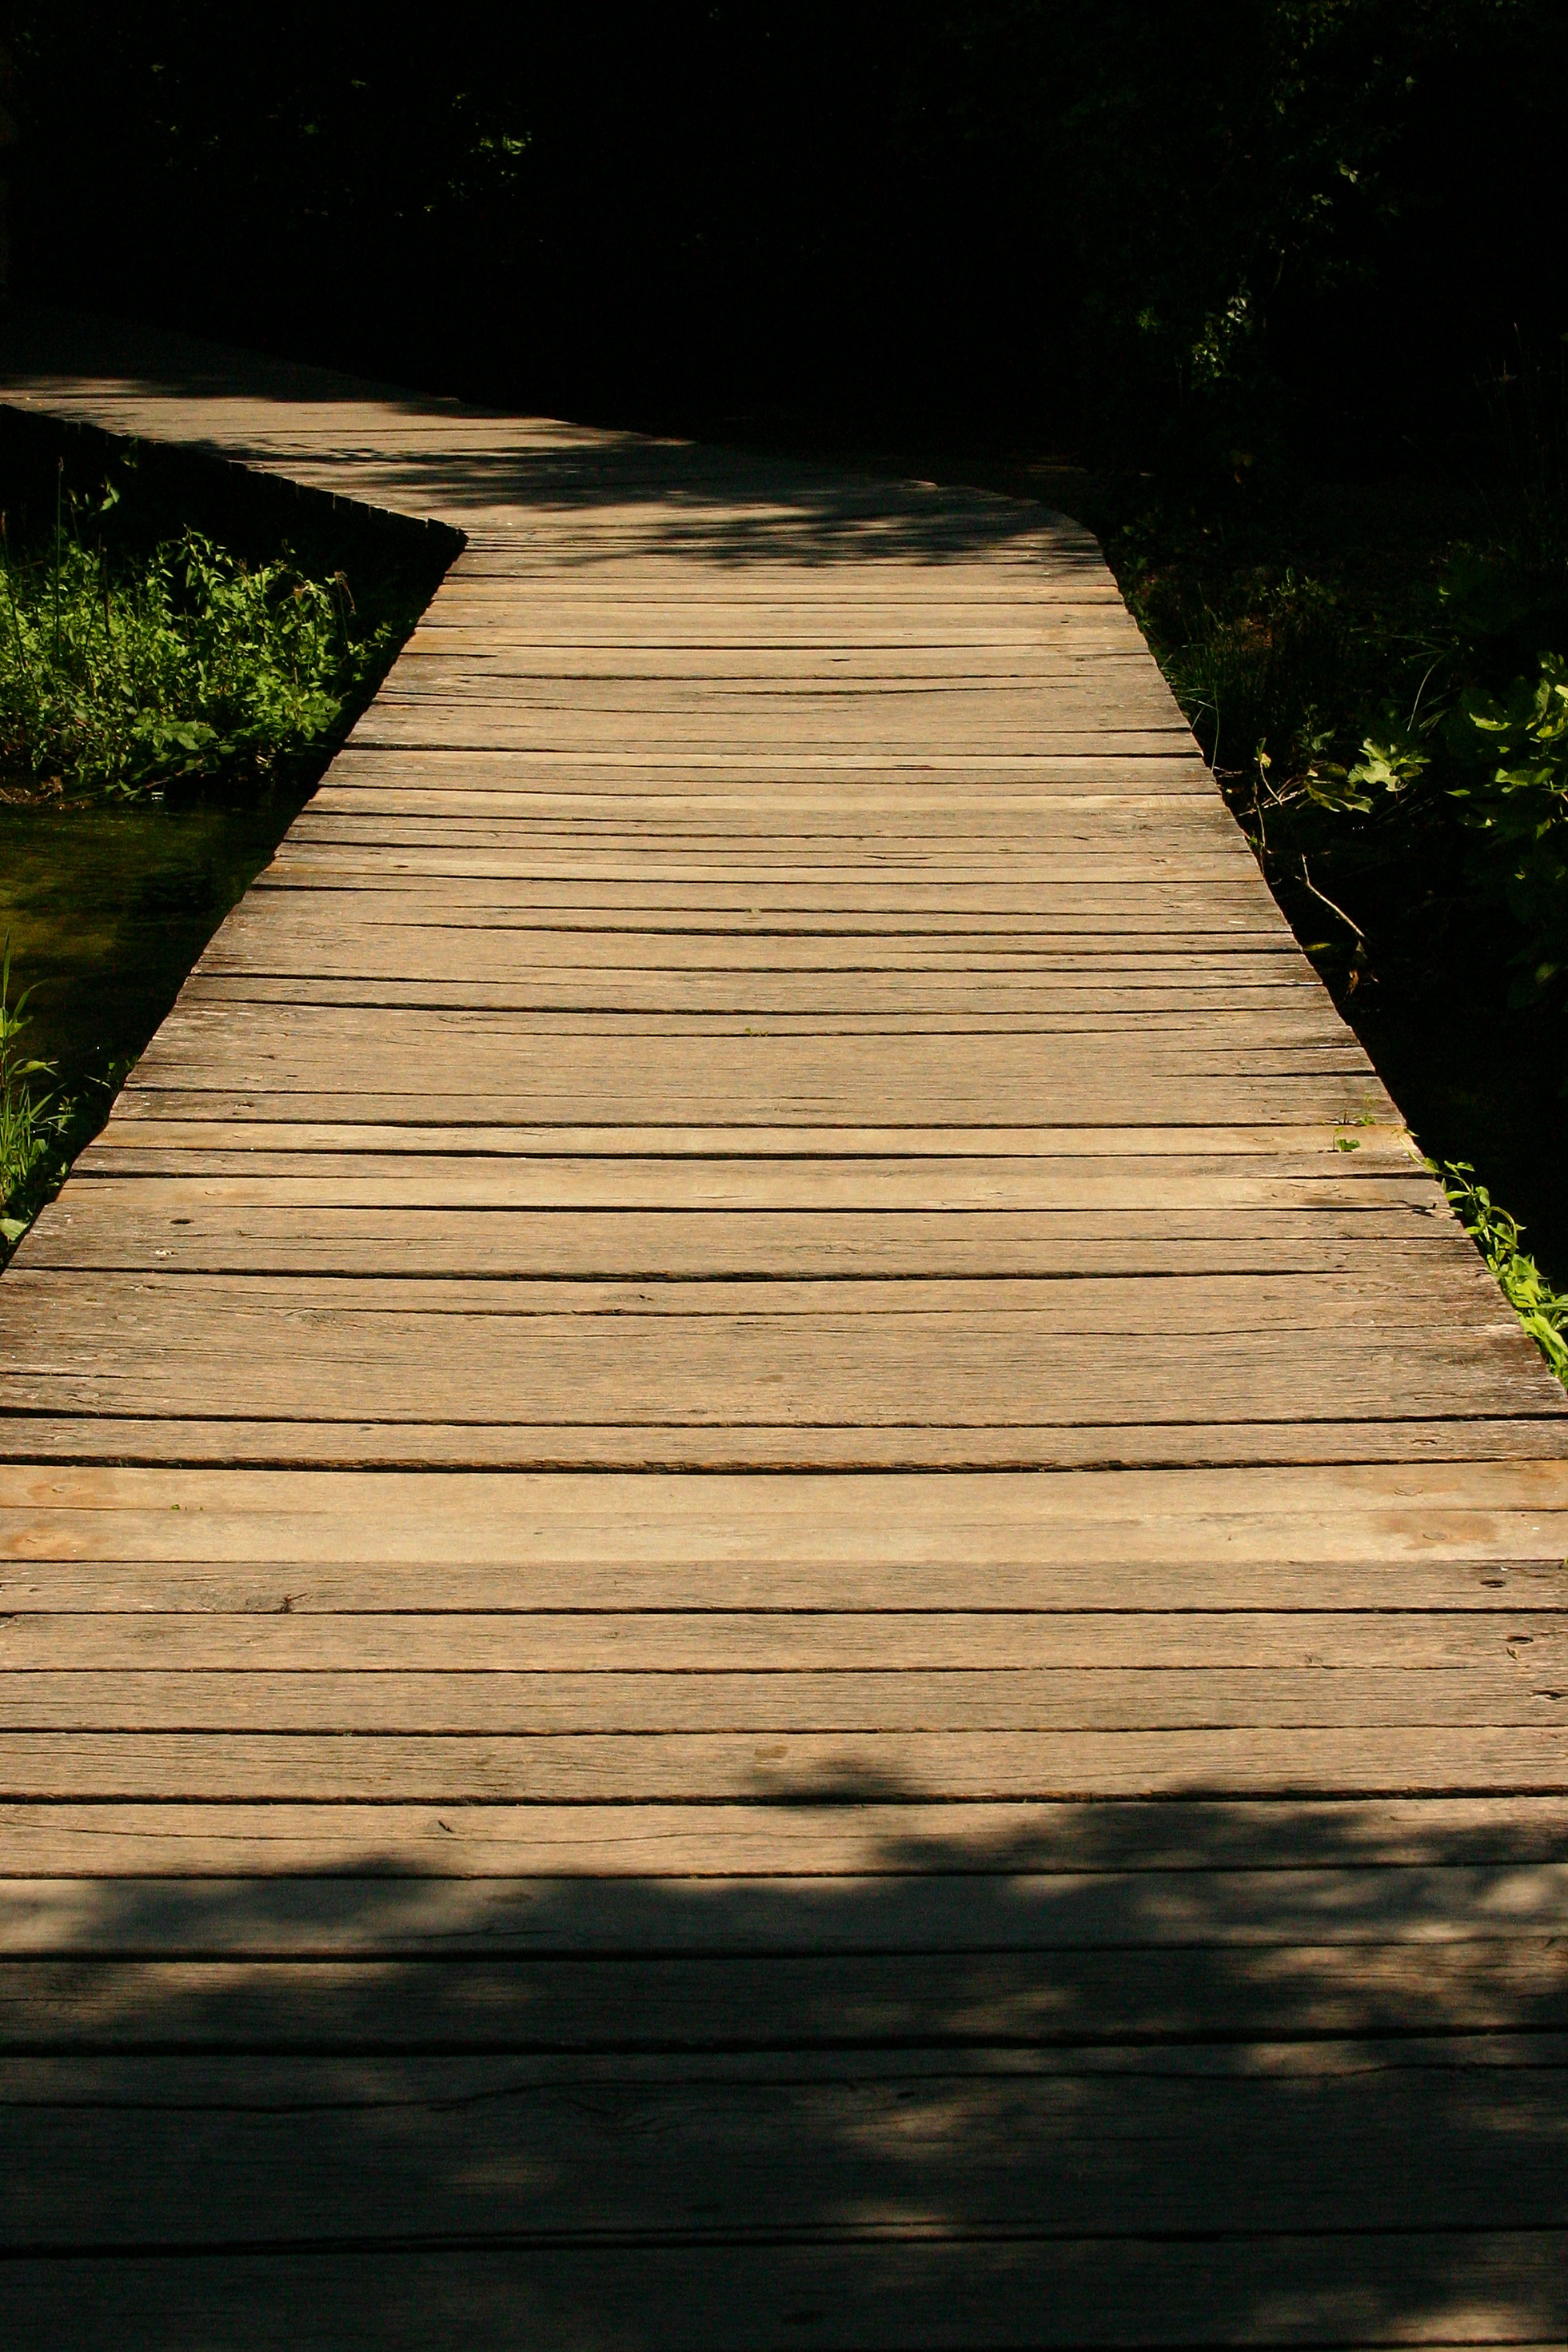
nature, forest, boardwalk, wood, sunlight, leaf, walkway, web, line, green, reflection, shadow, brown, away, nature trail